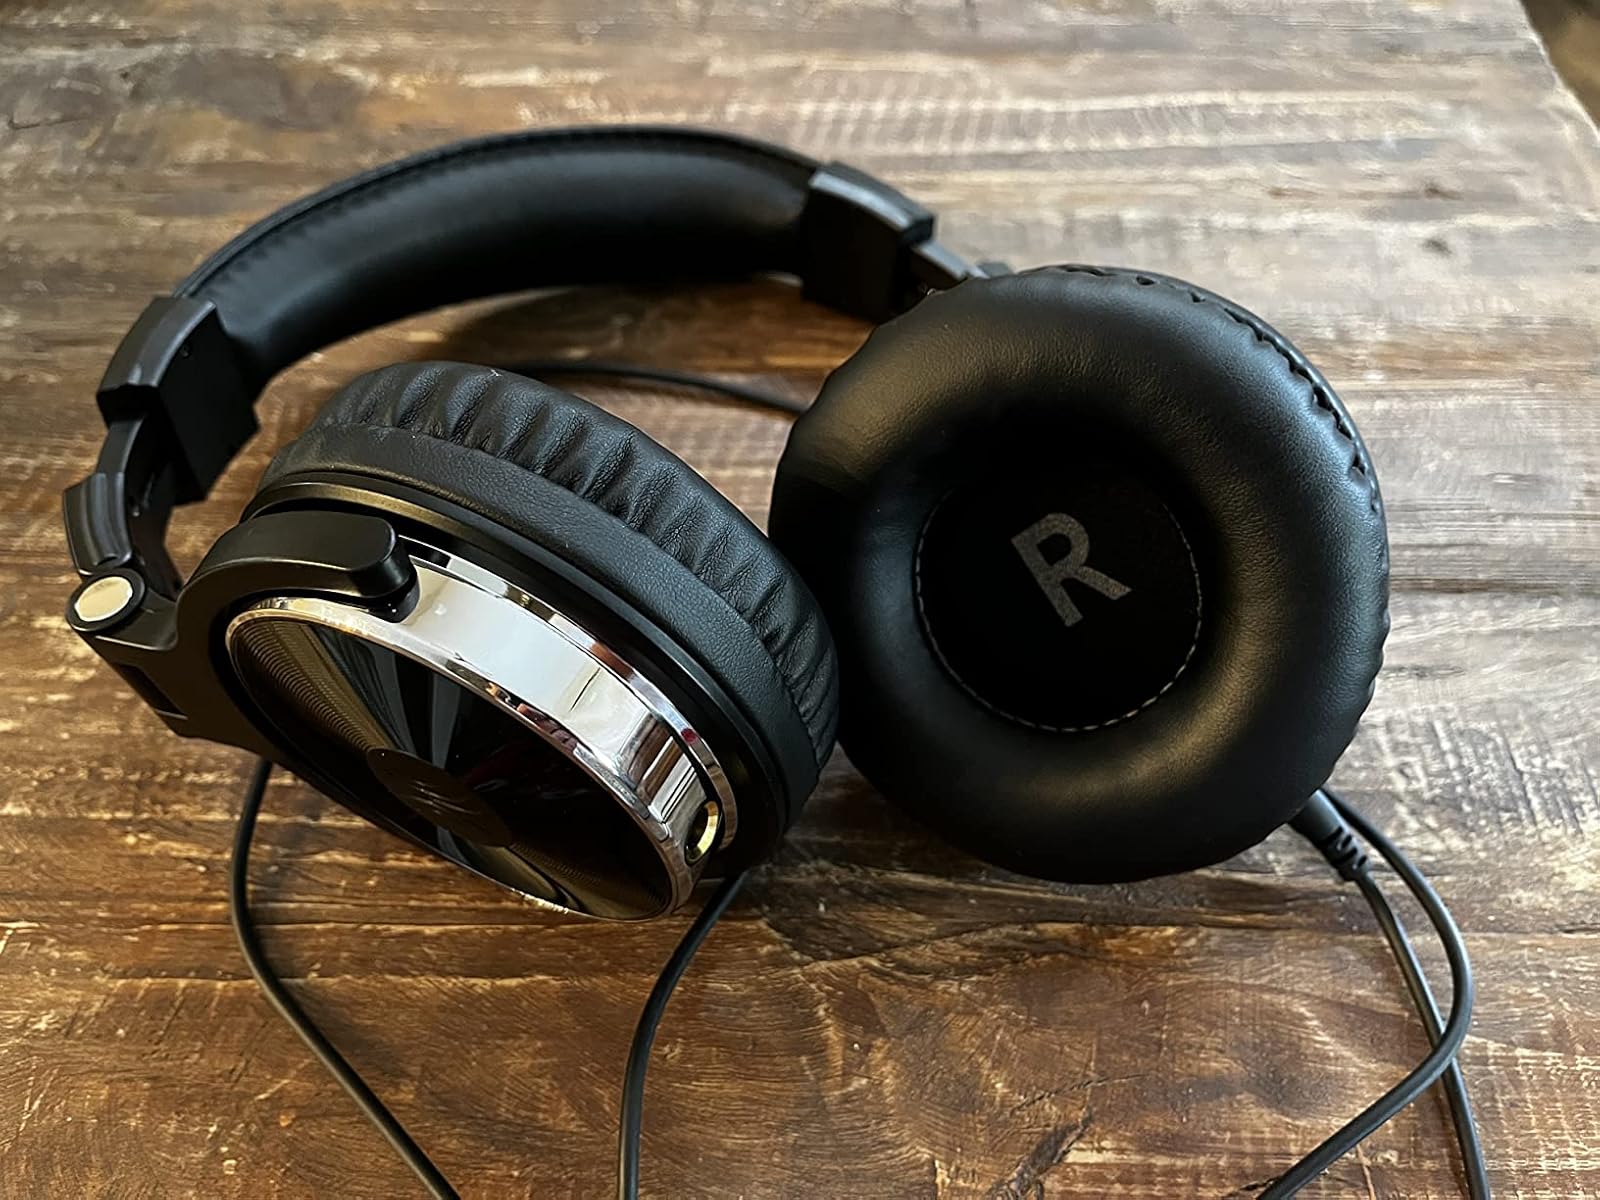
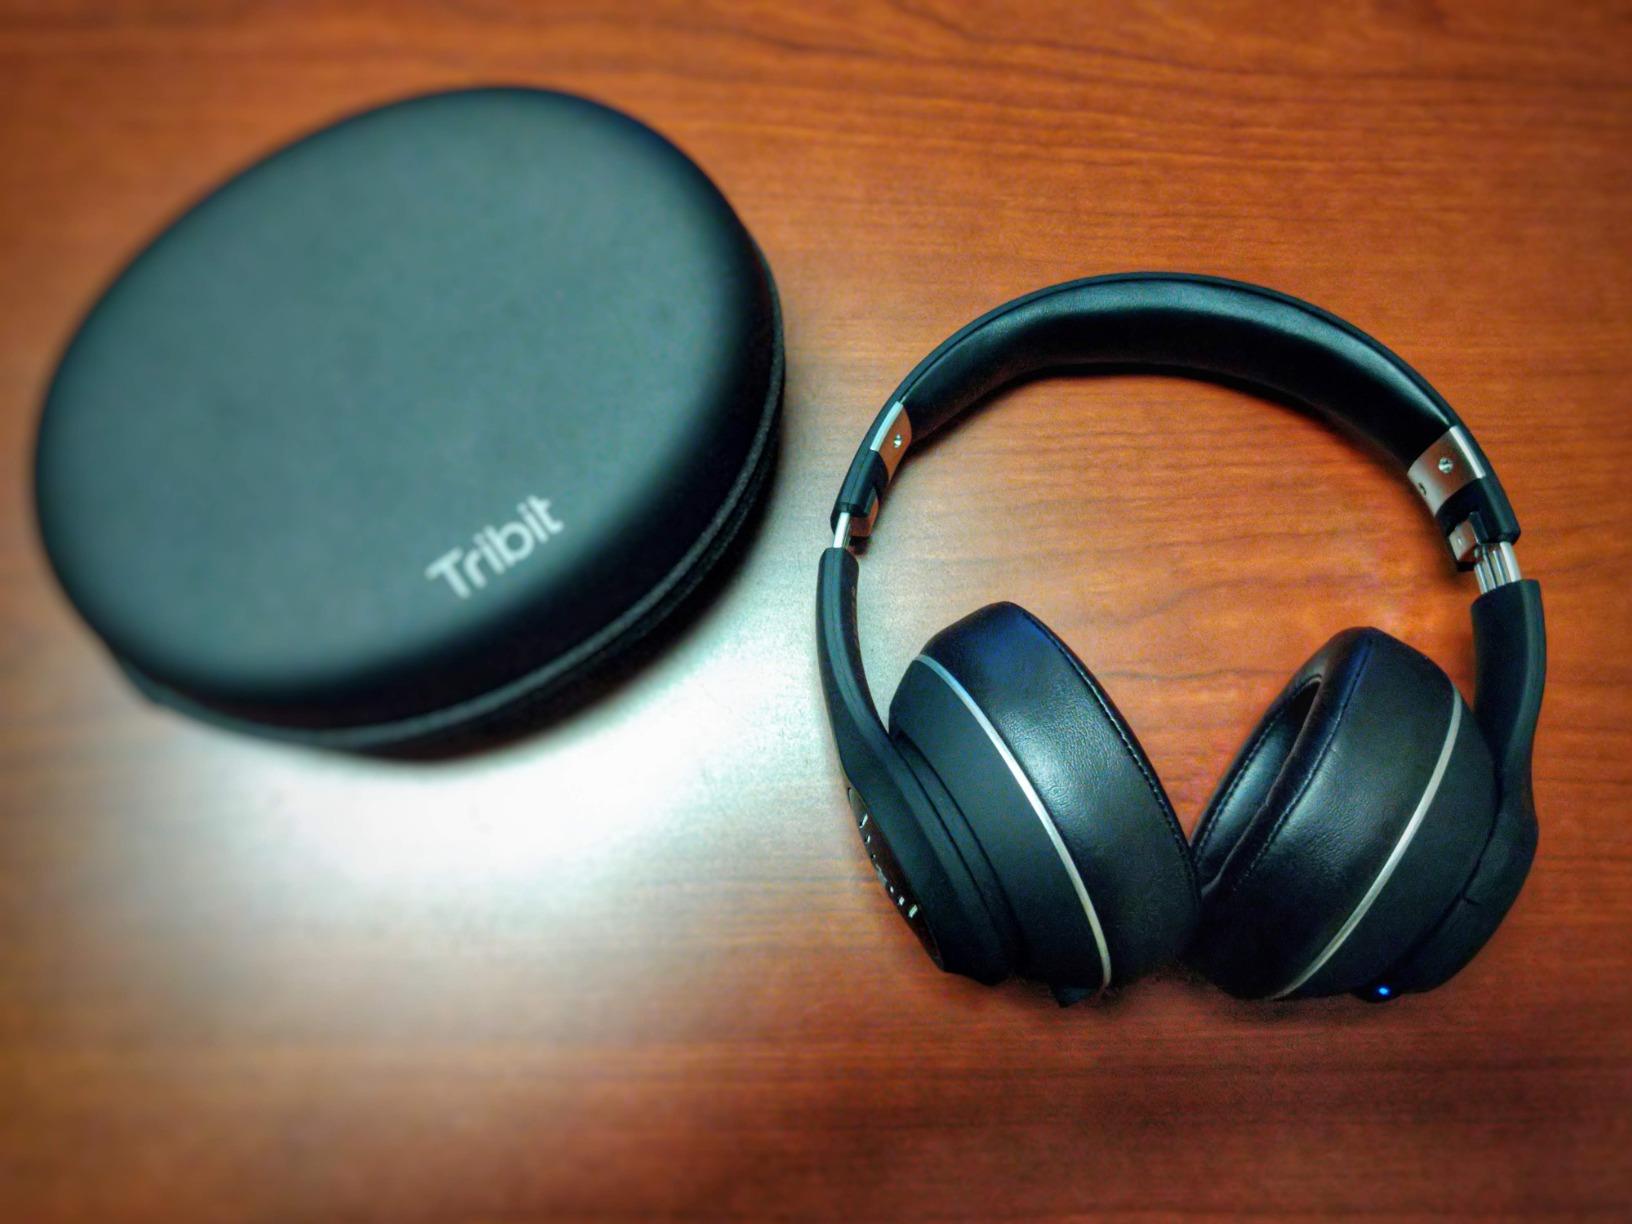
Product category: headphones
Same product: no